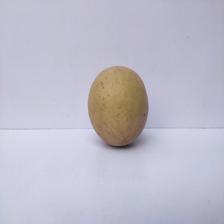
Size: Large